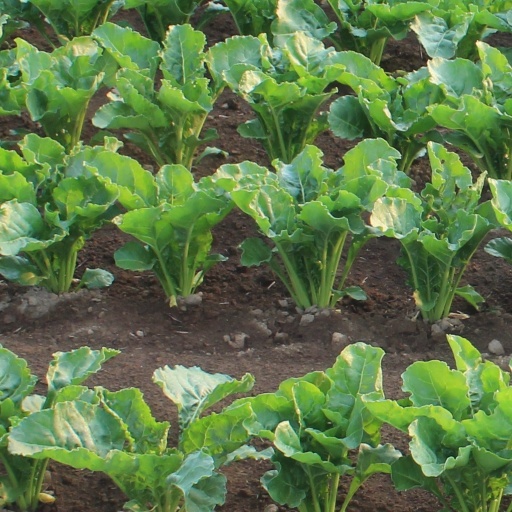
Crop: sugar beet